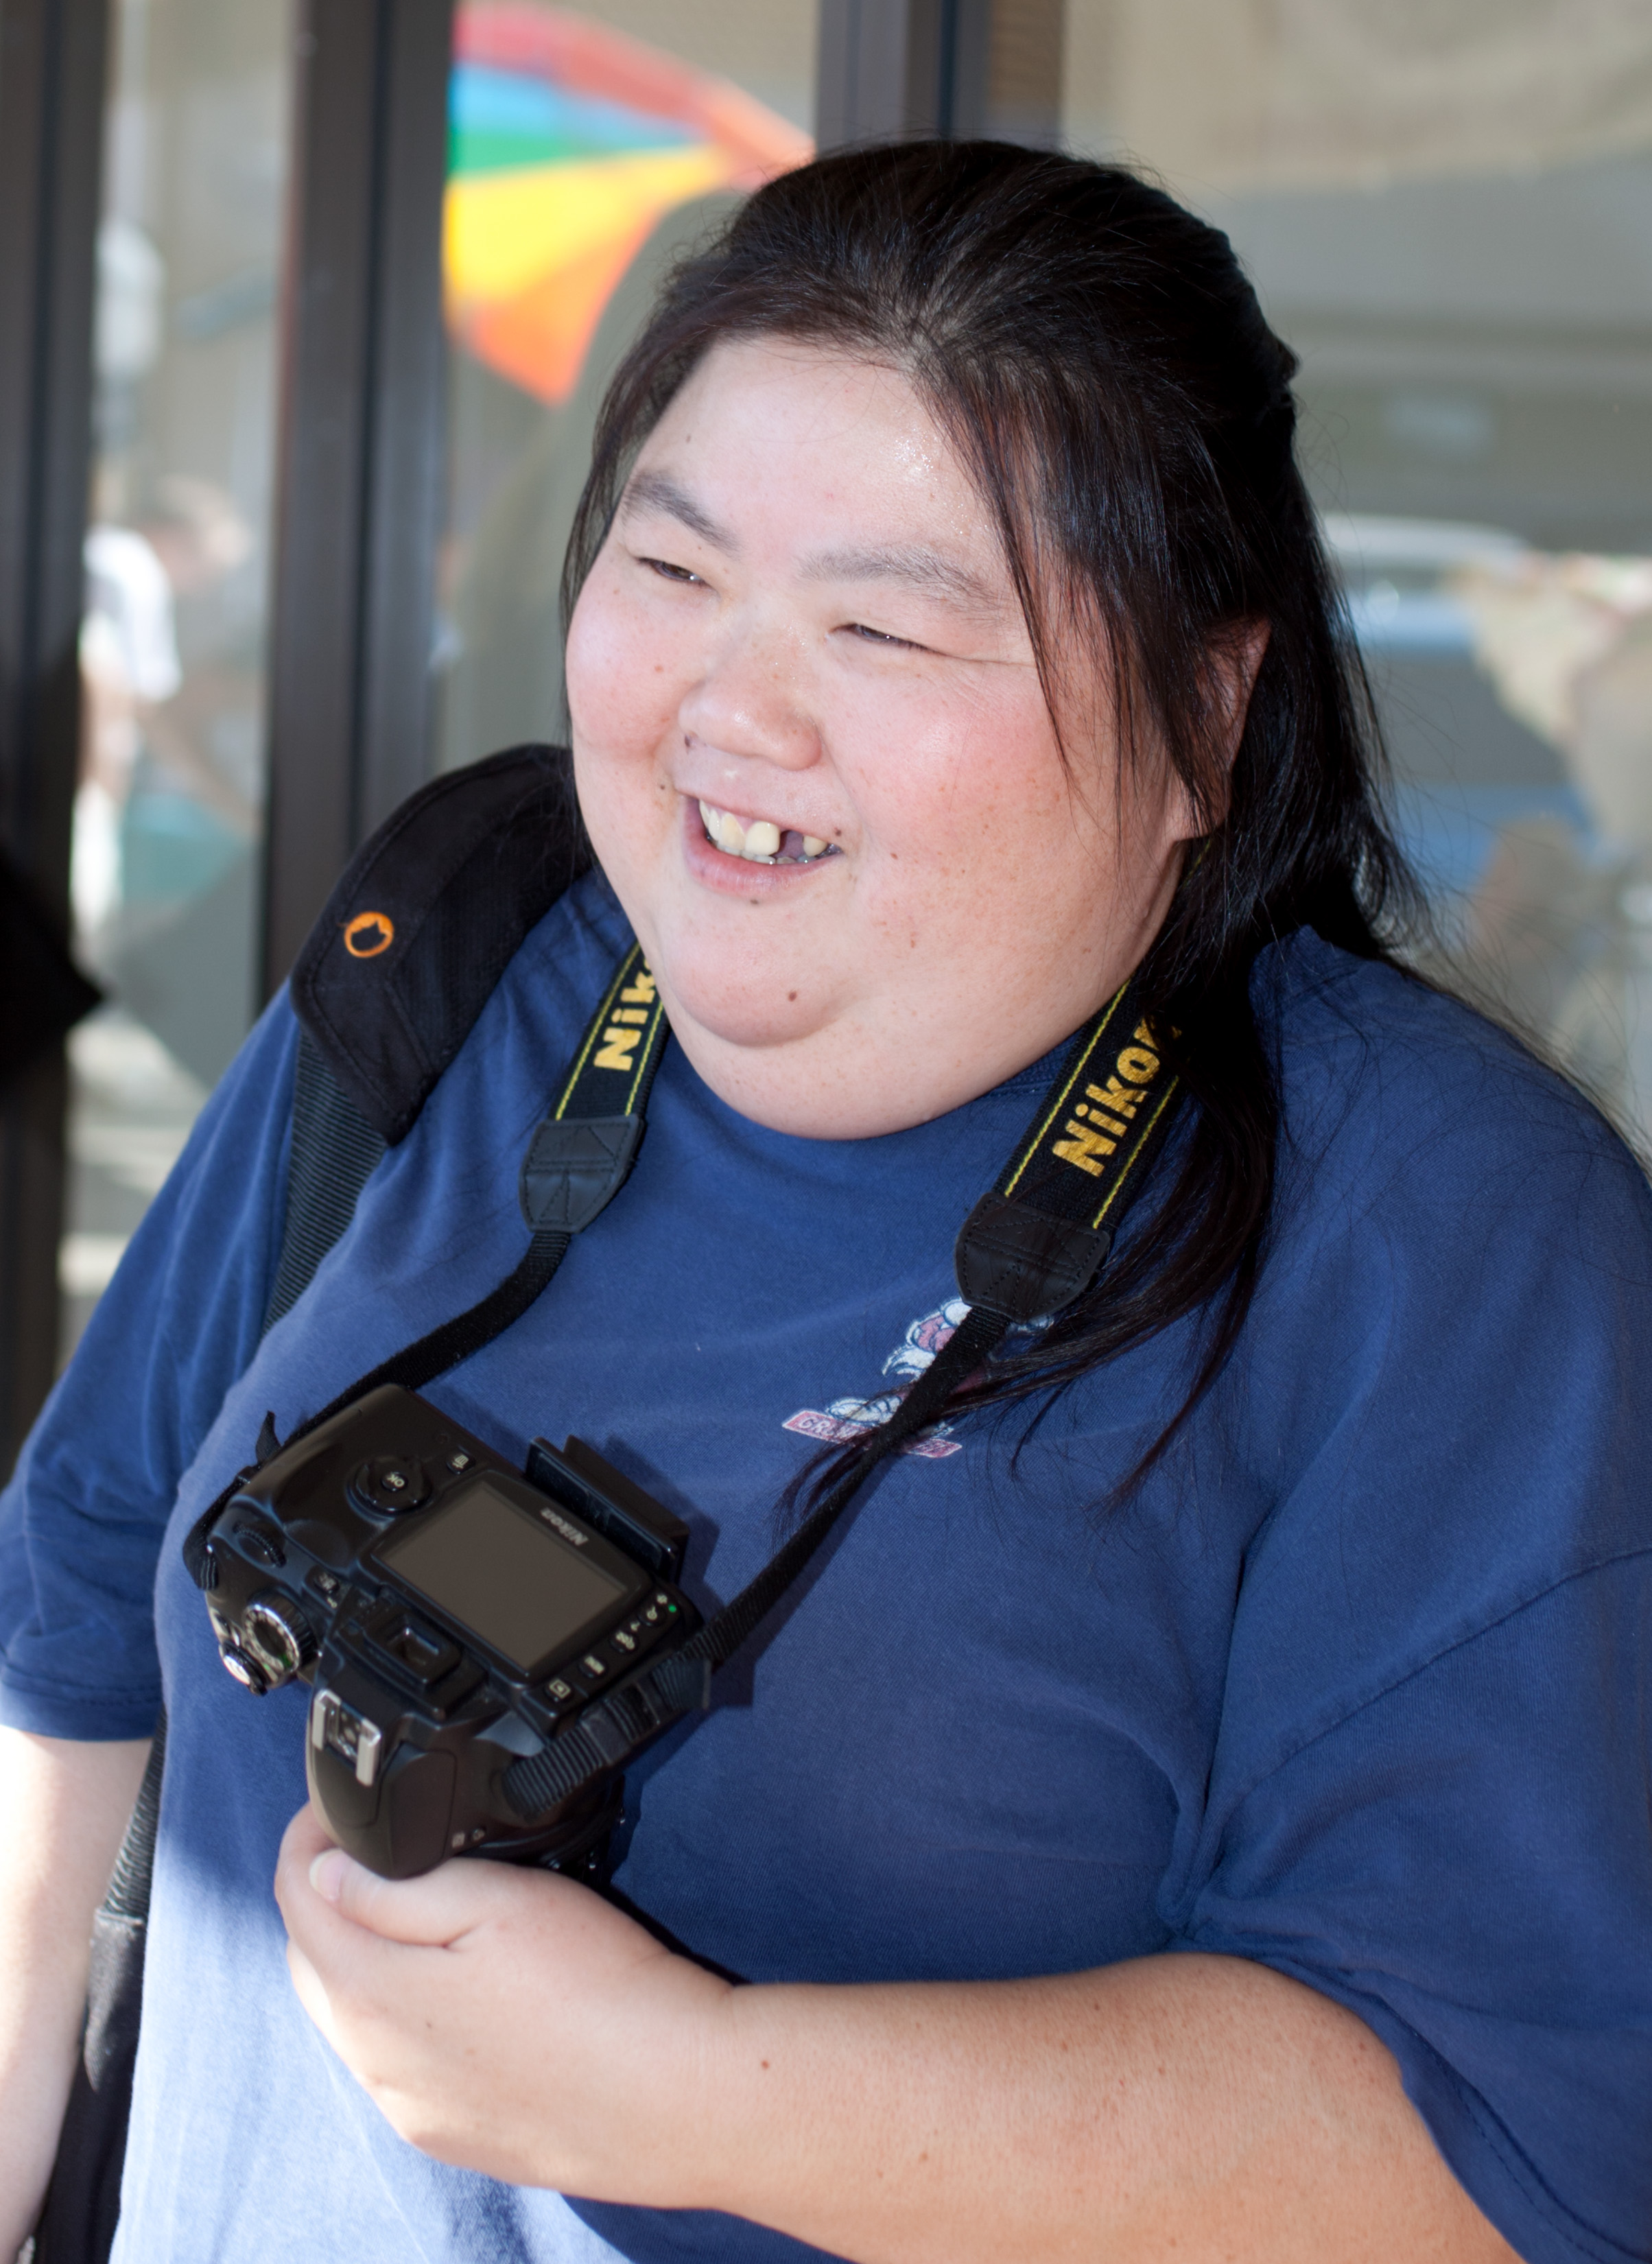
person, people, girl, woman, portrait, child, blue, lady, california, facial expression, smile, costume, roseville, actioncameraswapmeet